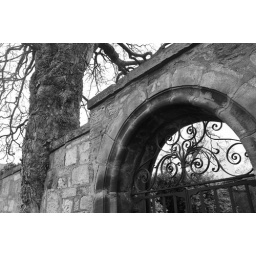
An old iron gate and a tree growing into a wall in a corner of old St Andrews